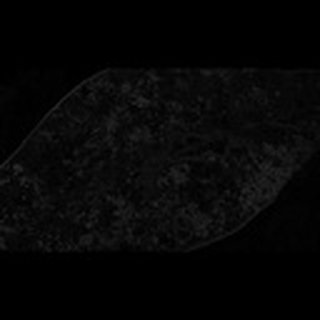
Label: cotton_powdery_mildew